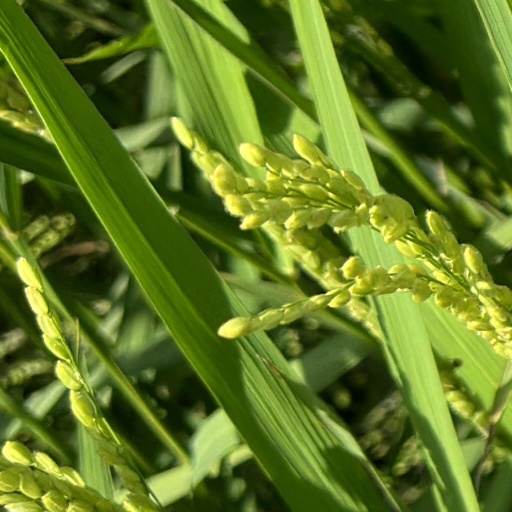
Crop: rice